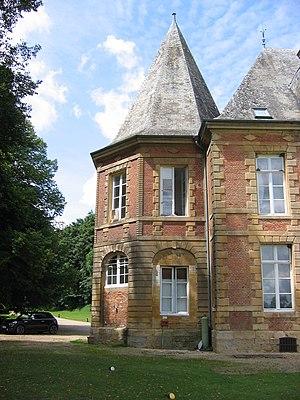
Abbaye Notre-Dame des Sept-Fontaines Fagnon Ardennes France V3 ancienne construction
L'abbaye Notre-Dame de Sept-Fontaines est une ancienne abbaye de l'ordre de Prémontré, à Fagnon, dans la Thiérache ardennaise, dans le diocèse de Reims. Elle fut fondée en 1129 par Hélie, seigneur de Mézières et reconstruite au XVIIᵉ siècle. Vendue comme bien national, elle passa entre les mains de différents propriétaires avant d'être acquise par un industriel et transmise par héritage aux Vendroux, belle-famille de Charles de Gaulle. Celui-ci, jeune marié et jeune officier, y séjourna à plusieurs reprises. C'est aujourd'hui un hôtel-restaurant.